Greater Romania

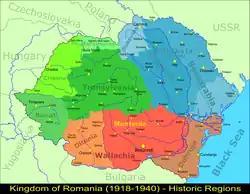
Regions of the Kingdom of Romania (1918–1940)

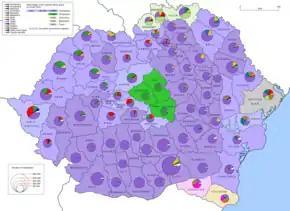
Ethnic map of interwar Romania (1930 Romanian census)

The concept of ""Greater Romania"" materialized as a geopolitical reality after the First World War. Romania gained control over Bessarabia, Bukovina and Transylvania. The borders established by the treaties concluding the war did not change until 1940. The resulting state, often referred to as "România Mare" or, alternatively, as (roughly translated in English as "Romania Made Whole," or "Entire Romania"), was seen as the 'true', "whole" Romanian state, or, as Tom Gallagher states, the "Holy Grail of Romanian nationalism". Its constitution, proclaimed in 1923, "largely ignored the new ethnic and cultural realities".